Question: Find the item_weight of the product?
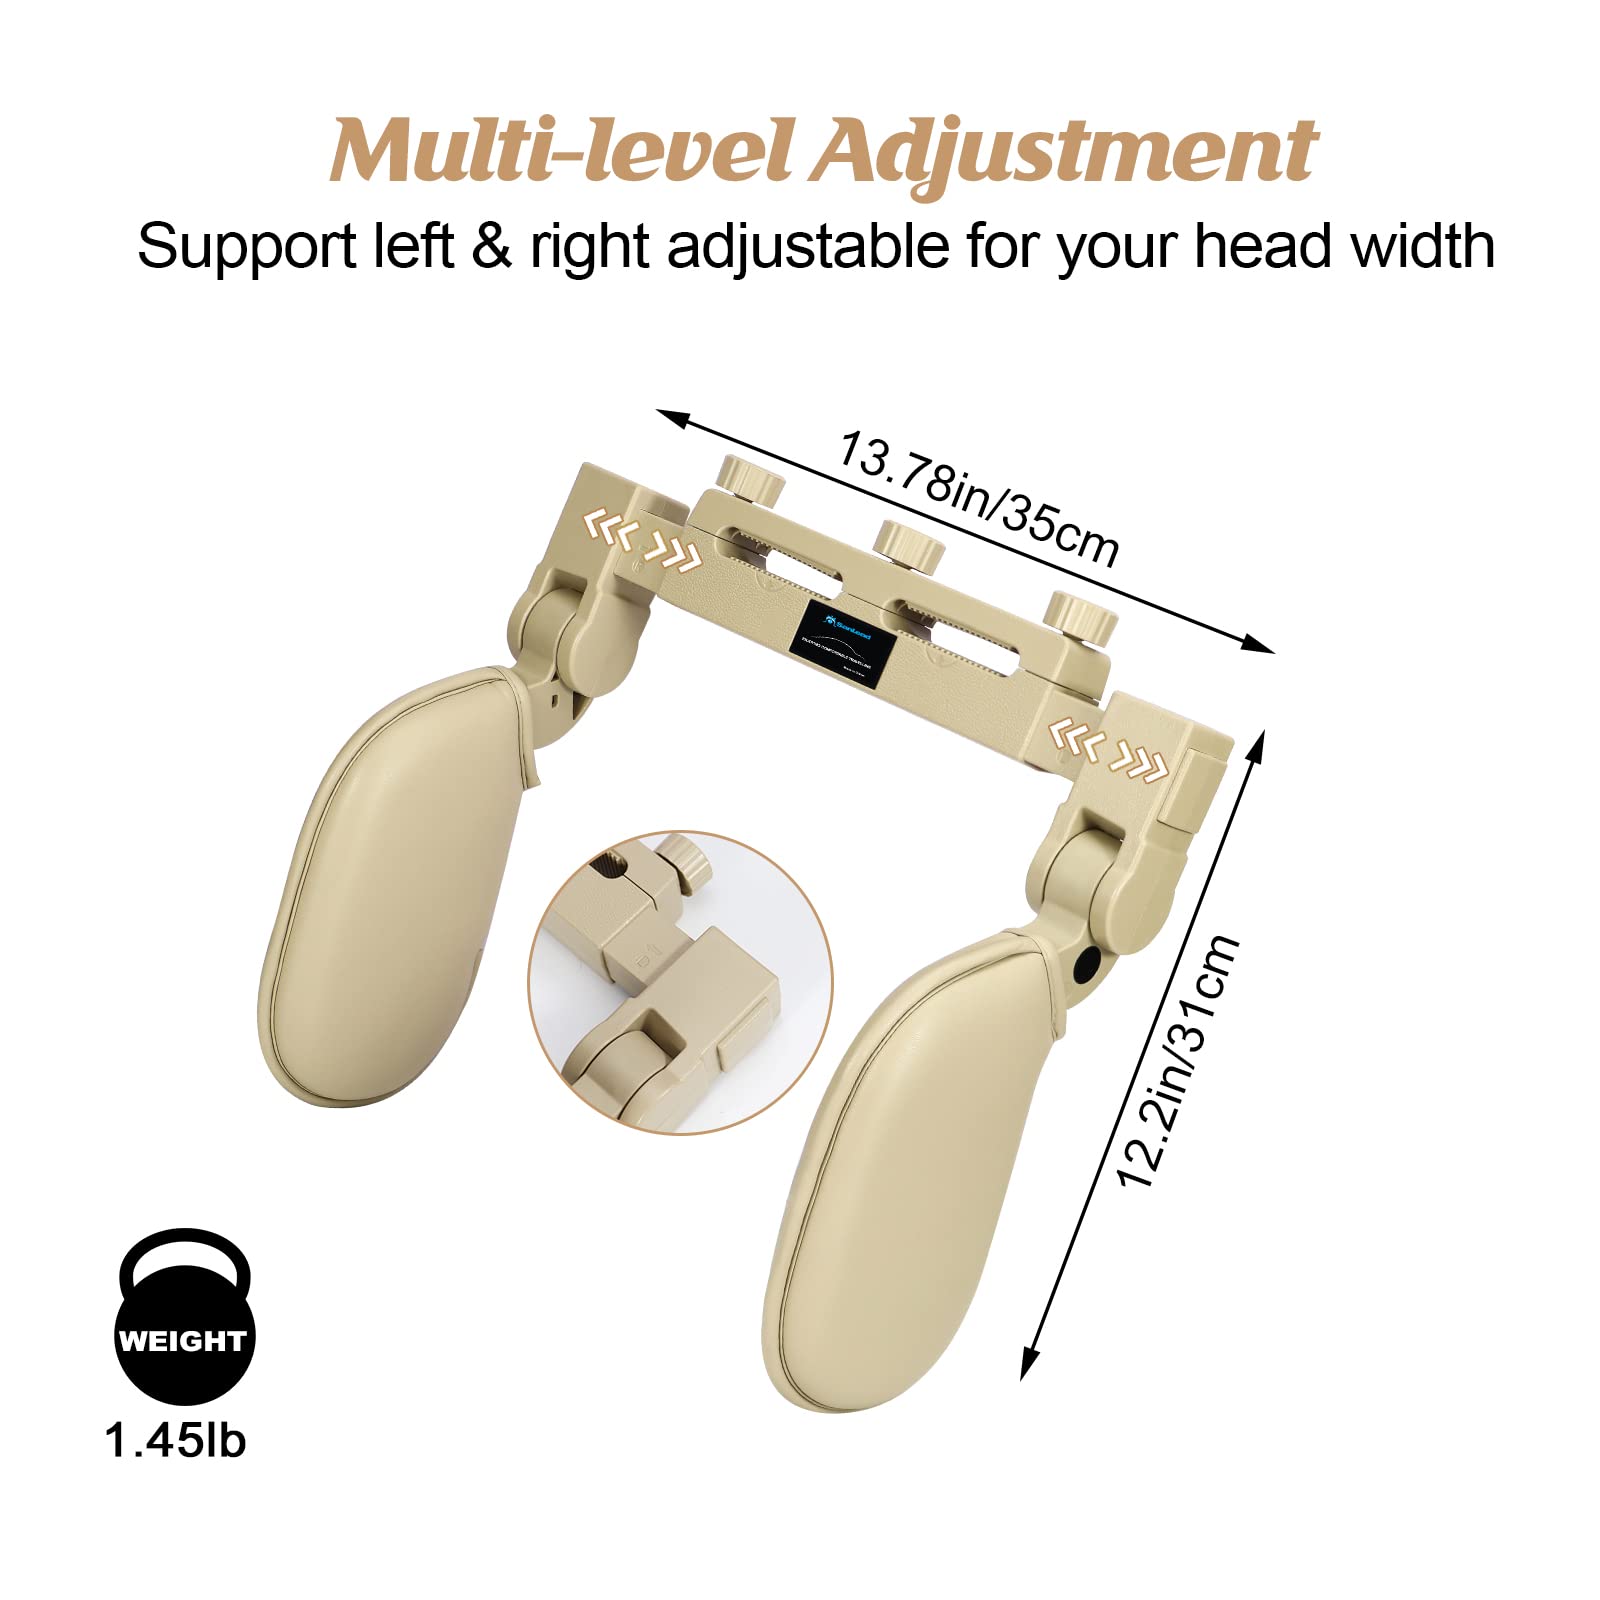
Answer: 1.45 pound